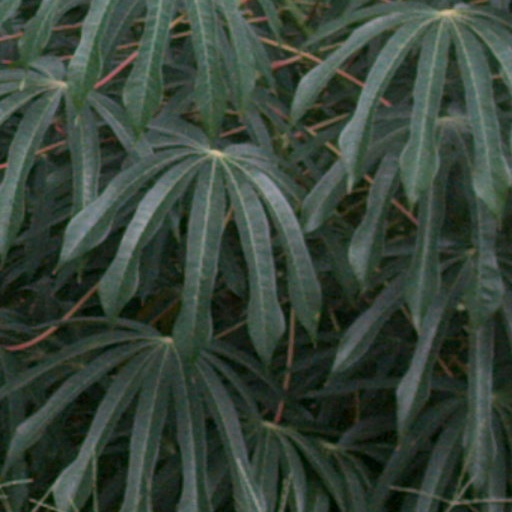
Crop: cassava